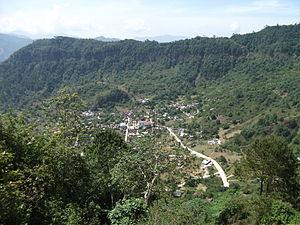
village Chachahuantla Italiano: Chachahuantla villaggio